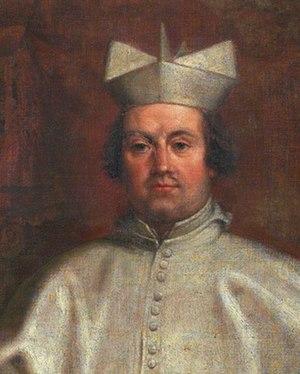
L'arbre généalogique ci-dessous reconstitue la lignée des Teniers, célèbre famille de peintres flamands de la Renaissance et du XVIIᵉ siècle.